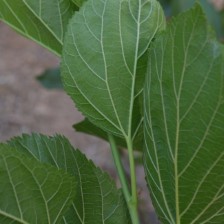
Variety: ChiangMaiBuriram60